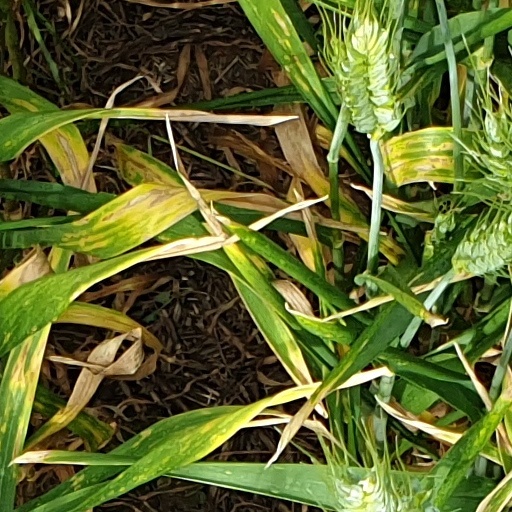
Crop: wheat